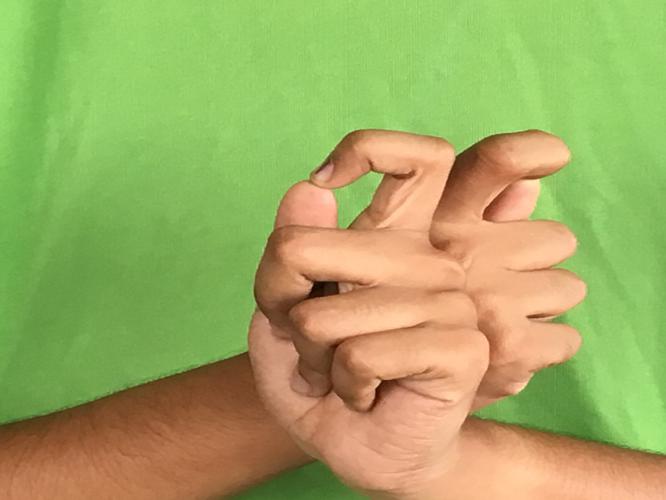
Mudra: Berunda
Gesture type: double_hand